1943 Auckland Rugby League season

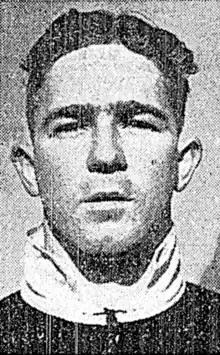
Arthur McInnarney

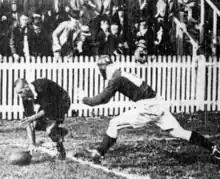
Arthur Kay scoring for New Zealand in 1935 against Australia.

New Zealand international Arthur McInnarney made a reappearance for Mount Albert after a year out of the game, while Bert Leatherbarrow kicked 4 conversions in their 20–13 win over Marist. Arthur Kay turned out once more for Ponsonby and was now in his 11th season in their senior side. He scored a try and kicked 7 goals in Ponsonby's 29–25 win over Newton. By the end of the season he had accumulated 496 career points for Ponsonby in all matches. For Newton, Ivan Gregory scored a hat trick. Puti Tipene Watene turned out for Newton but re-joined Manukau later in the season. Tommy Chase kicked 4 goals in Manukau's 26–23 win over Otahuhu. Following this round of matches there were no official games the following weekend though some practice matches were played before the first round of the Fox Memorial kicked off on May 1.